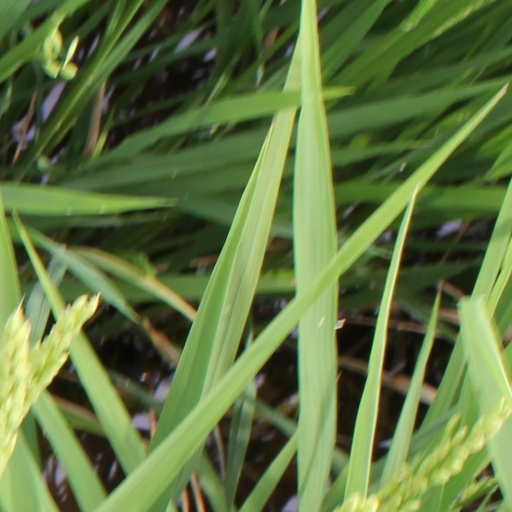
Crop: rice